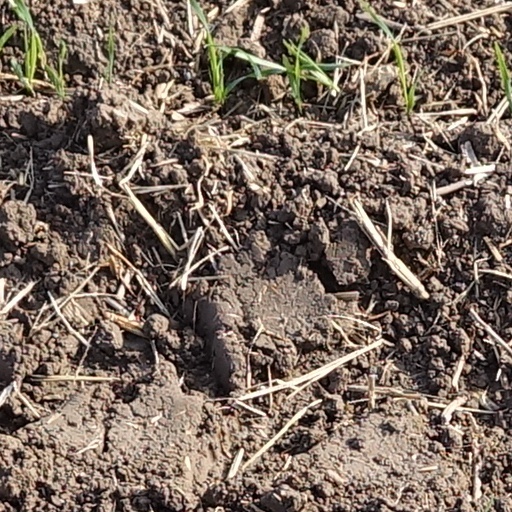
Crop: wheat